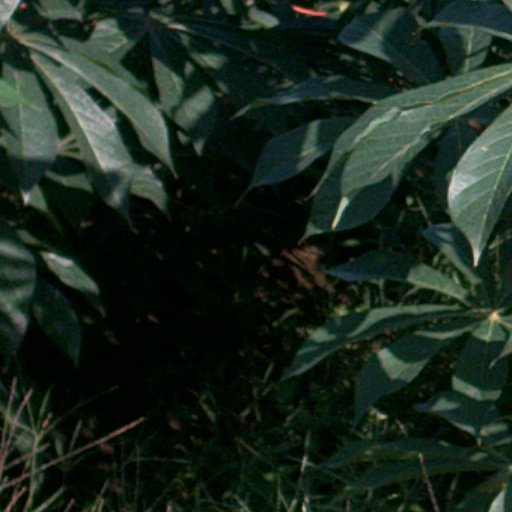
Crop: cassava